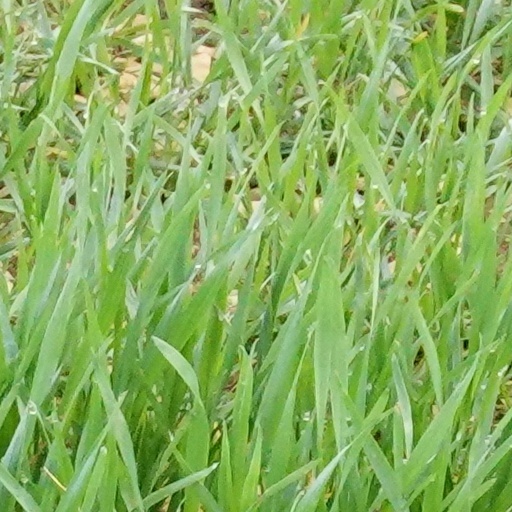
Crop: wheat